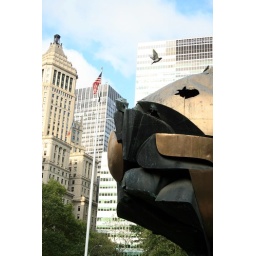
A pigeon makes a home in one of the holes left in the sculpture from the 9/11 attacks.